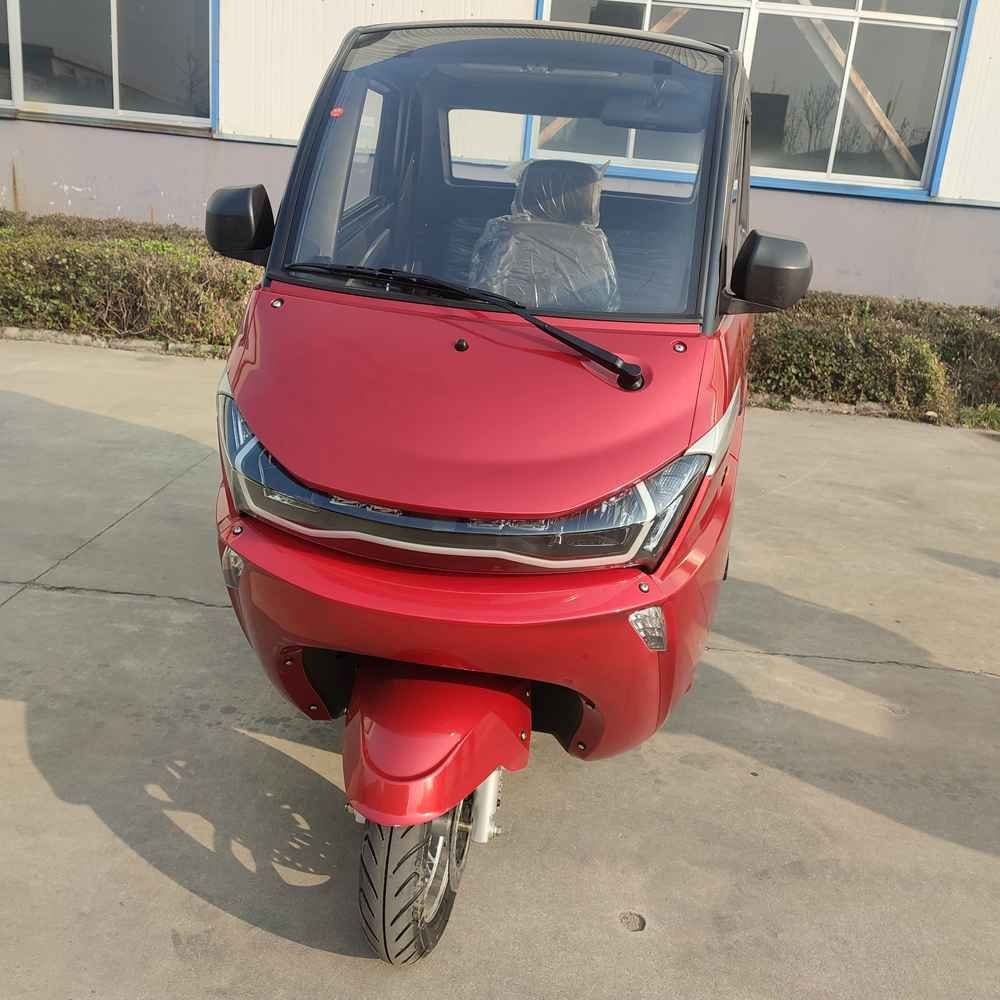
best available electric cars wholesale price
best available electric cars - China Factory Dealers Suppliers We depend on sturdy technical force and continually create sophisticated technologies to meet the demand of best available electric cars , best electric cars out , new electric van , green energy cars , electric vehicle 2024 . We welcome new and old customers from all walks of life to contact us for future business relationships and achieving mutual success! The product will supply to all over the world, such as Europe, America, Australia,Slovenia , Iran ,Canberra , Saudi Arabia .Our company offers the full range from pre-sales to after-sales service, from product development to audit the use of maintenance, based on strong technical strength, superior product performance, reasonable prices and perfect service, we will continue to develop, to provide the high-quality products and services, and promote lasting cooperation with our customers, common development and create a better future. Introduction to Rooder Technology Limited Discover Rooder's journey and commitment to quality in the scooter industry. With a decade of experience, Rooder has made a mark globally, known for its reliable and high-performance scooters. Operating in over 100 countries, Rooder continues to set the standard with advanced production and rigorous quality control. Explore their future prospects as they aim for sustained growth and innovation in the scooter market. Wholesale Price List please click here to download the wholesale price. please click on the below links to download the details/ user manuals. electric vehicle jinma1001 EEC L2e electric cars jinma1002 eec l5e with BOX or Pickup cheapest electric car jinma1003 with take away box electric cars for sale jinma2001 EEC L6e electric suv jinma2002 EEC L6e BOX or Pickup or Cooling box best electric suv jinma2003 with take away box ev suv jinma2004 EEC L7e BOX or Pickup or Wing Box or Cooling/Heating Box or A Dump Truck best electric EV car Youtube Videos: Electric Vehicle jinma2001 EEC approved L6E 105ah electric suv jinma2002 with Cargo Box EEC L6e-BP electric car for sale jinma2003 for food delivery best electric truck jinma2004 L7e EEC COC wholesale Electric Tricycle jinma1001 L2e EEC COC small electric car jinma1002 with Cargo Box L5e EEC cheap ev van jinma1003 Fast charging system 105ah Takeaway Box Electric Vehicle Manufacturer Electric Scooter Manufacturer Please contact our whatsapp number to place the bulk order!
Brand: RooderEV
Category: Vehicles & Parts > Vehicles > Motor Vehicles > Cars, Trucks & Vans > Non-Electric Vehicles